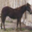
Label: horse